Answer in natural language. Which point is closer to the camera taking this photo, point B  or point C? Choose between the following options: B or C
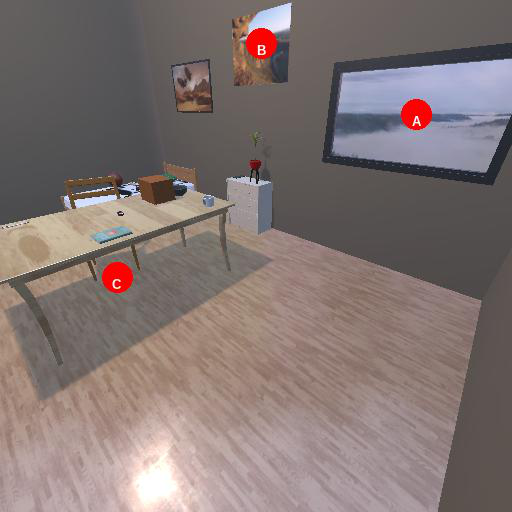
<answer>C</answer>